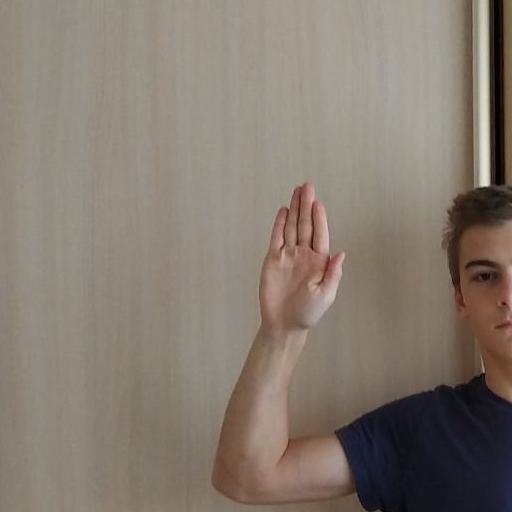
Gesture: stop